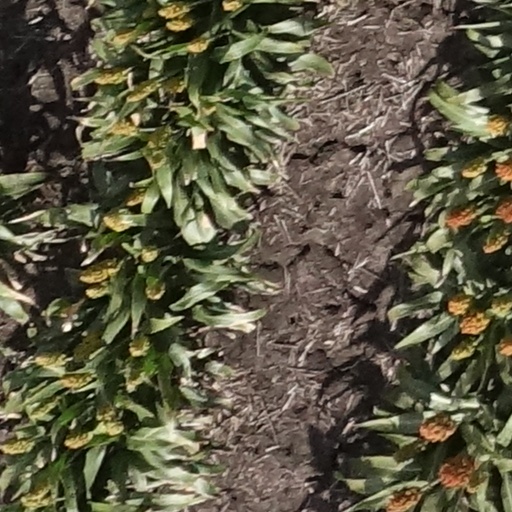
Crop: sorghum